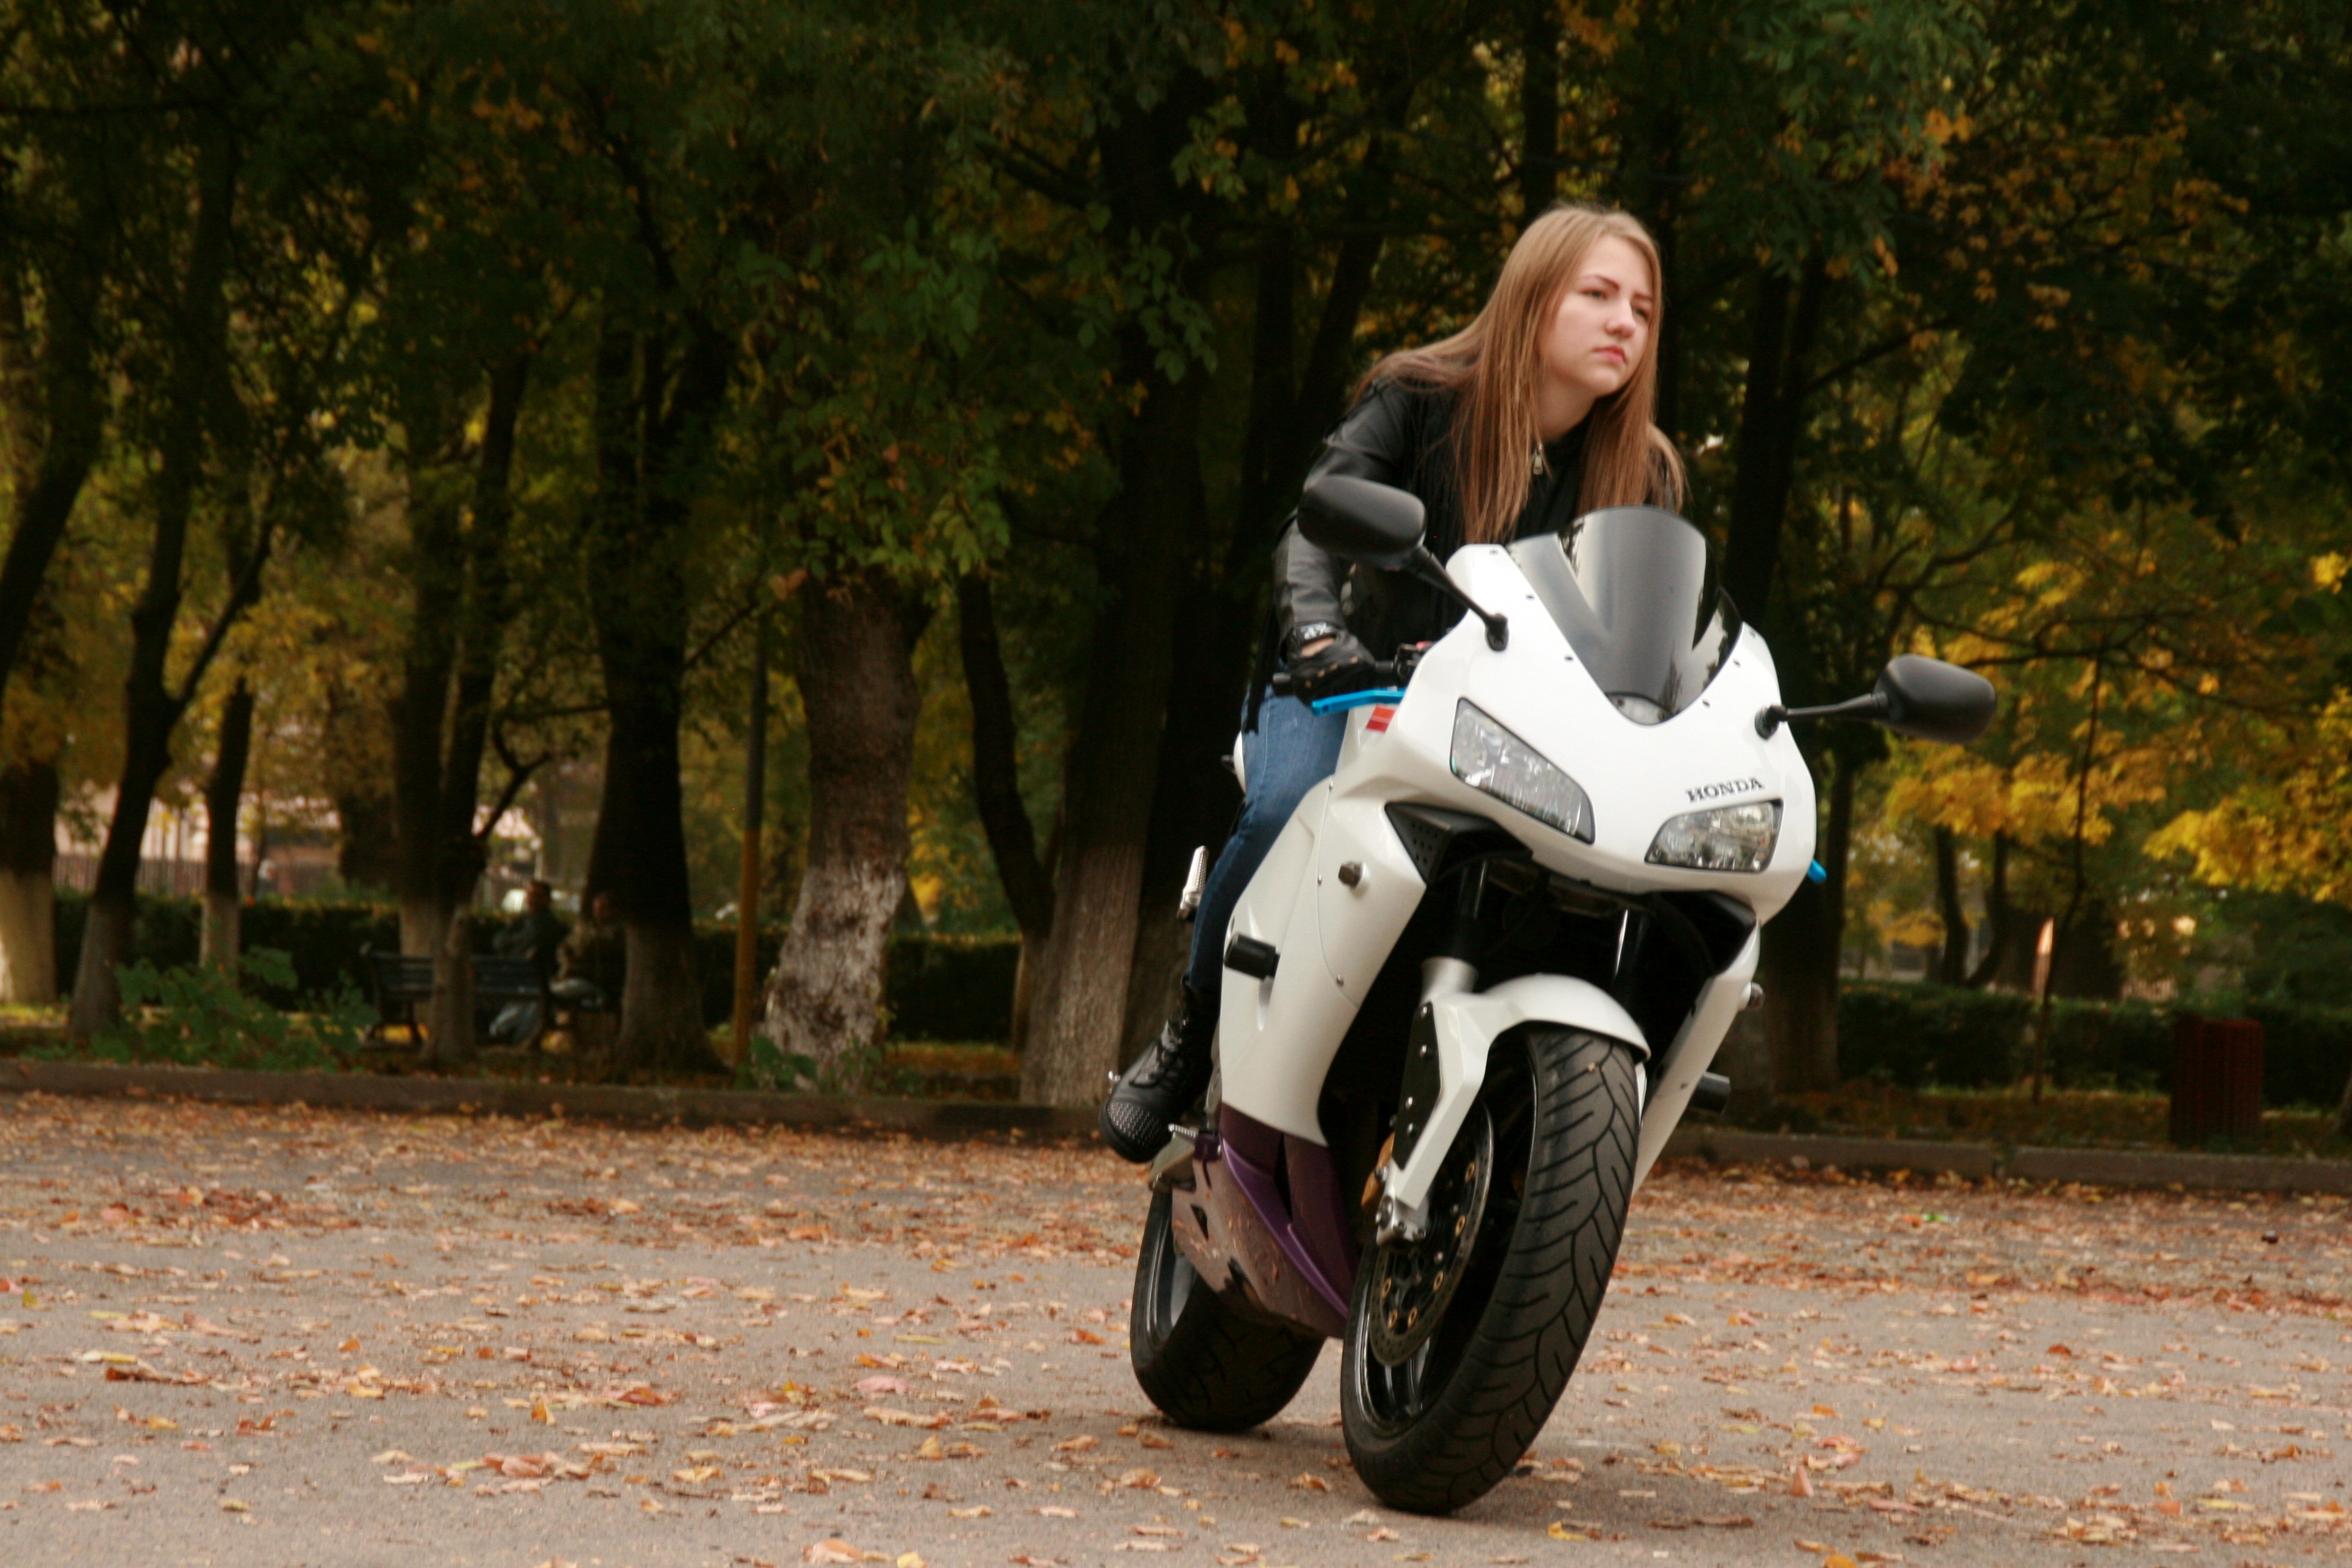
girl, car, vehicle, motorcycle, ride, blonde, beauty, biker, leather jacket, motorcycling, automobile make